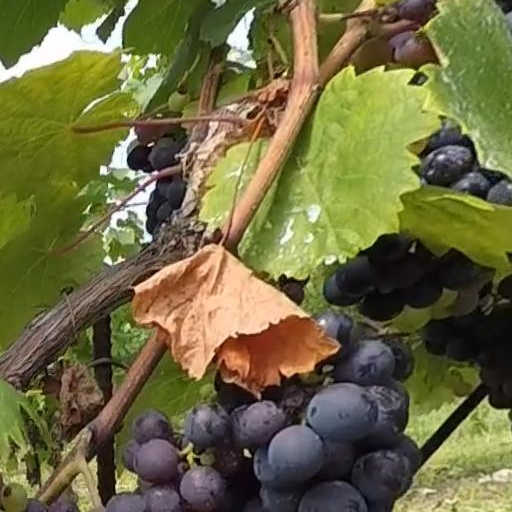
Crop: grape